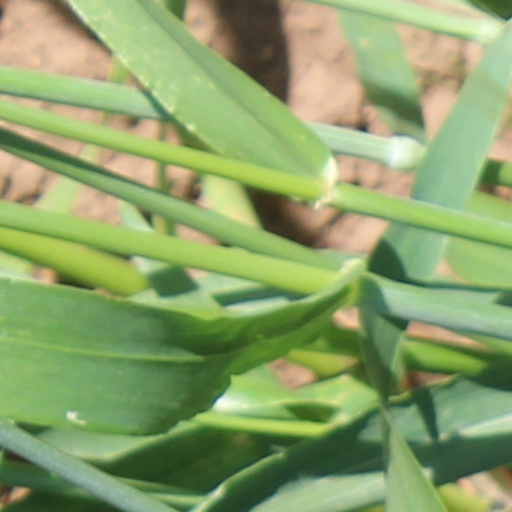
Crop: wheat